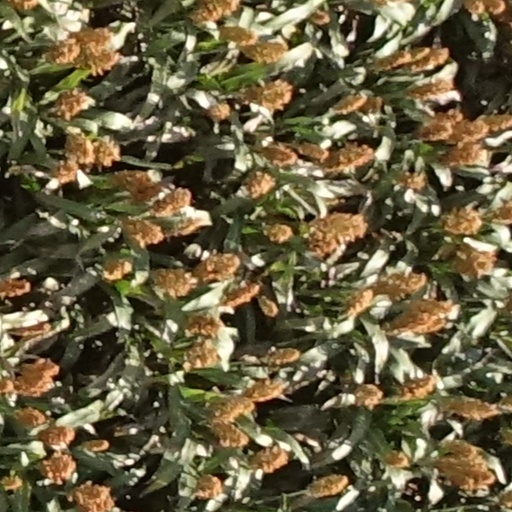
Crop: sorghum